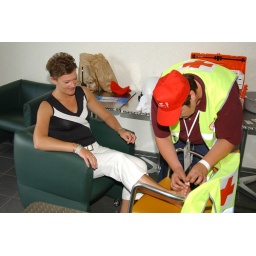
BK in Vilvoorde verzorging door het RK van een gewonde persoon